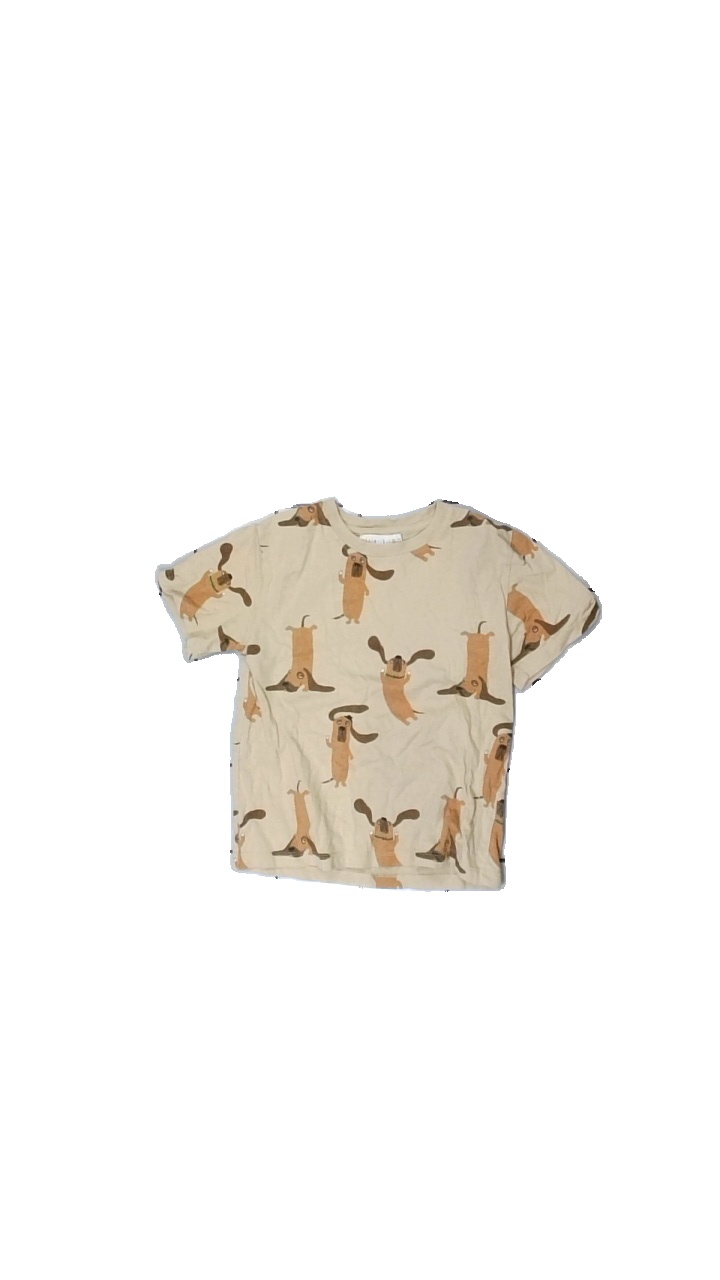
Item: T-shirt (Children)
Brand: Minimarket
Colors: Beige, Brown
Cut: Regular, C-collar
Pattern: Other
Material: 100% cotton
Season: All
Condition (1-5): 3
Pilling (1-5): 3
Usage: Reuse
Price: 50-100